Railgon Company

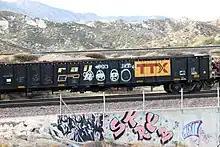
A Railgon gondola

The Railgon Company, (reporting marks GONX, GNTX) established in 1979, is an American company that owns railroad gondola cars available for use by multiple railroads by placing the cars in a cooperative pool.